Hill Building

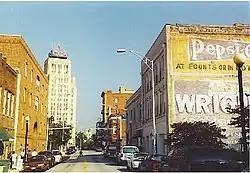
Historic View of Hill Building From Parrish Street

The Hill Building is a 17-story modernistic skyscraper located in Durham, North Carolina. Built in 1935–1937, the Hill Building was designed by George Watts Carr. New York City architecture firm Shreve, Lamb & Harmon best known for the design of the Empire State Building, acted as consultants.